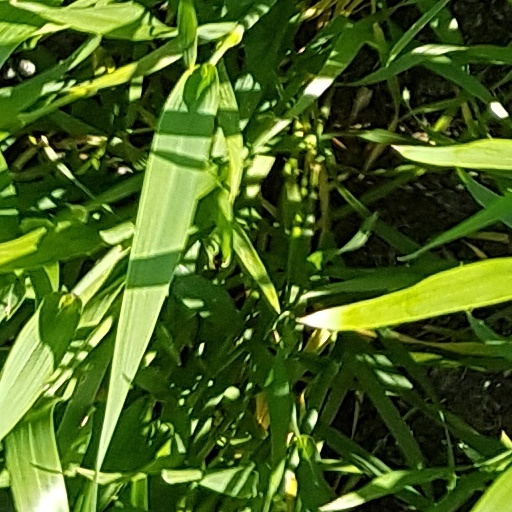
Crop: wheat